Violence against women

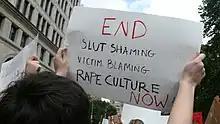
Slut shaming is a common form of semiotic violence against women in politics.

In Iran, since 1981, after the Islamic Revolution, all women are required to wear loose-fitting clothing and a headscarf in public. In 1983, the Islamic Consultative Assembly decided that women who do not cover their hair in public will be punished with 74 lashes. Since 1995, unveiled women can also be imprisoned for up to 60 days. The Iranian protests against compulsory hijab continued into the September 2022 Iranian protests, triggered in response to the killing of Mahsa Amini, who was allegedly beaten to death by police due to wearing an "improper hijab". In Saudi Arabia, after the Grand Mosque seizure of 1979, it became mandatory for women to veil in public but this is no longer required since 2018. In Afghanistan, since May 2022, women are required to wear a hijab and face covering in public. In countries without mandatory hijab women can face harassment and victim blaming due to not wearing a hijab.